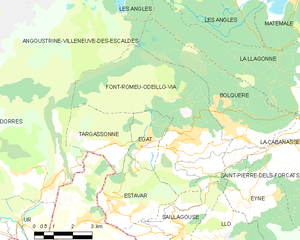
Font-Romeu-Odeillo-Via
Kort over kommunen
Kort over kommunen
Font-Romeu-Odeillo-Via er en by og kommune i departementet Pyrénées-Orientales i Sydfrankrig.